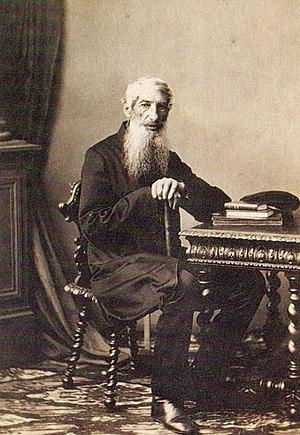
Le prince Serge Petrovitch Troubetzkoï, né à Nijni Novgorod le 29 août 1790 et mort à Moscou le 22 novembre 1860, est un militaire russe, connu pour être l'un des organisateurs de l'insurrection décabriste.
Cet article liste toutes les personnes condamnées après l’insurrection décabriste en décembre 1825.